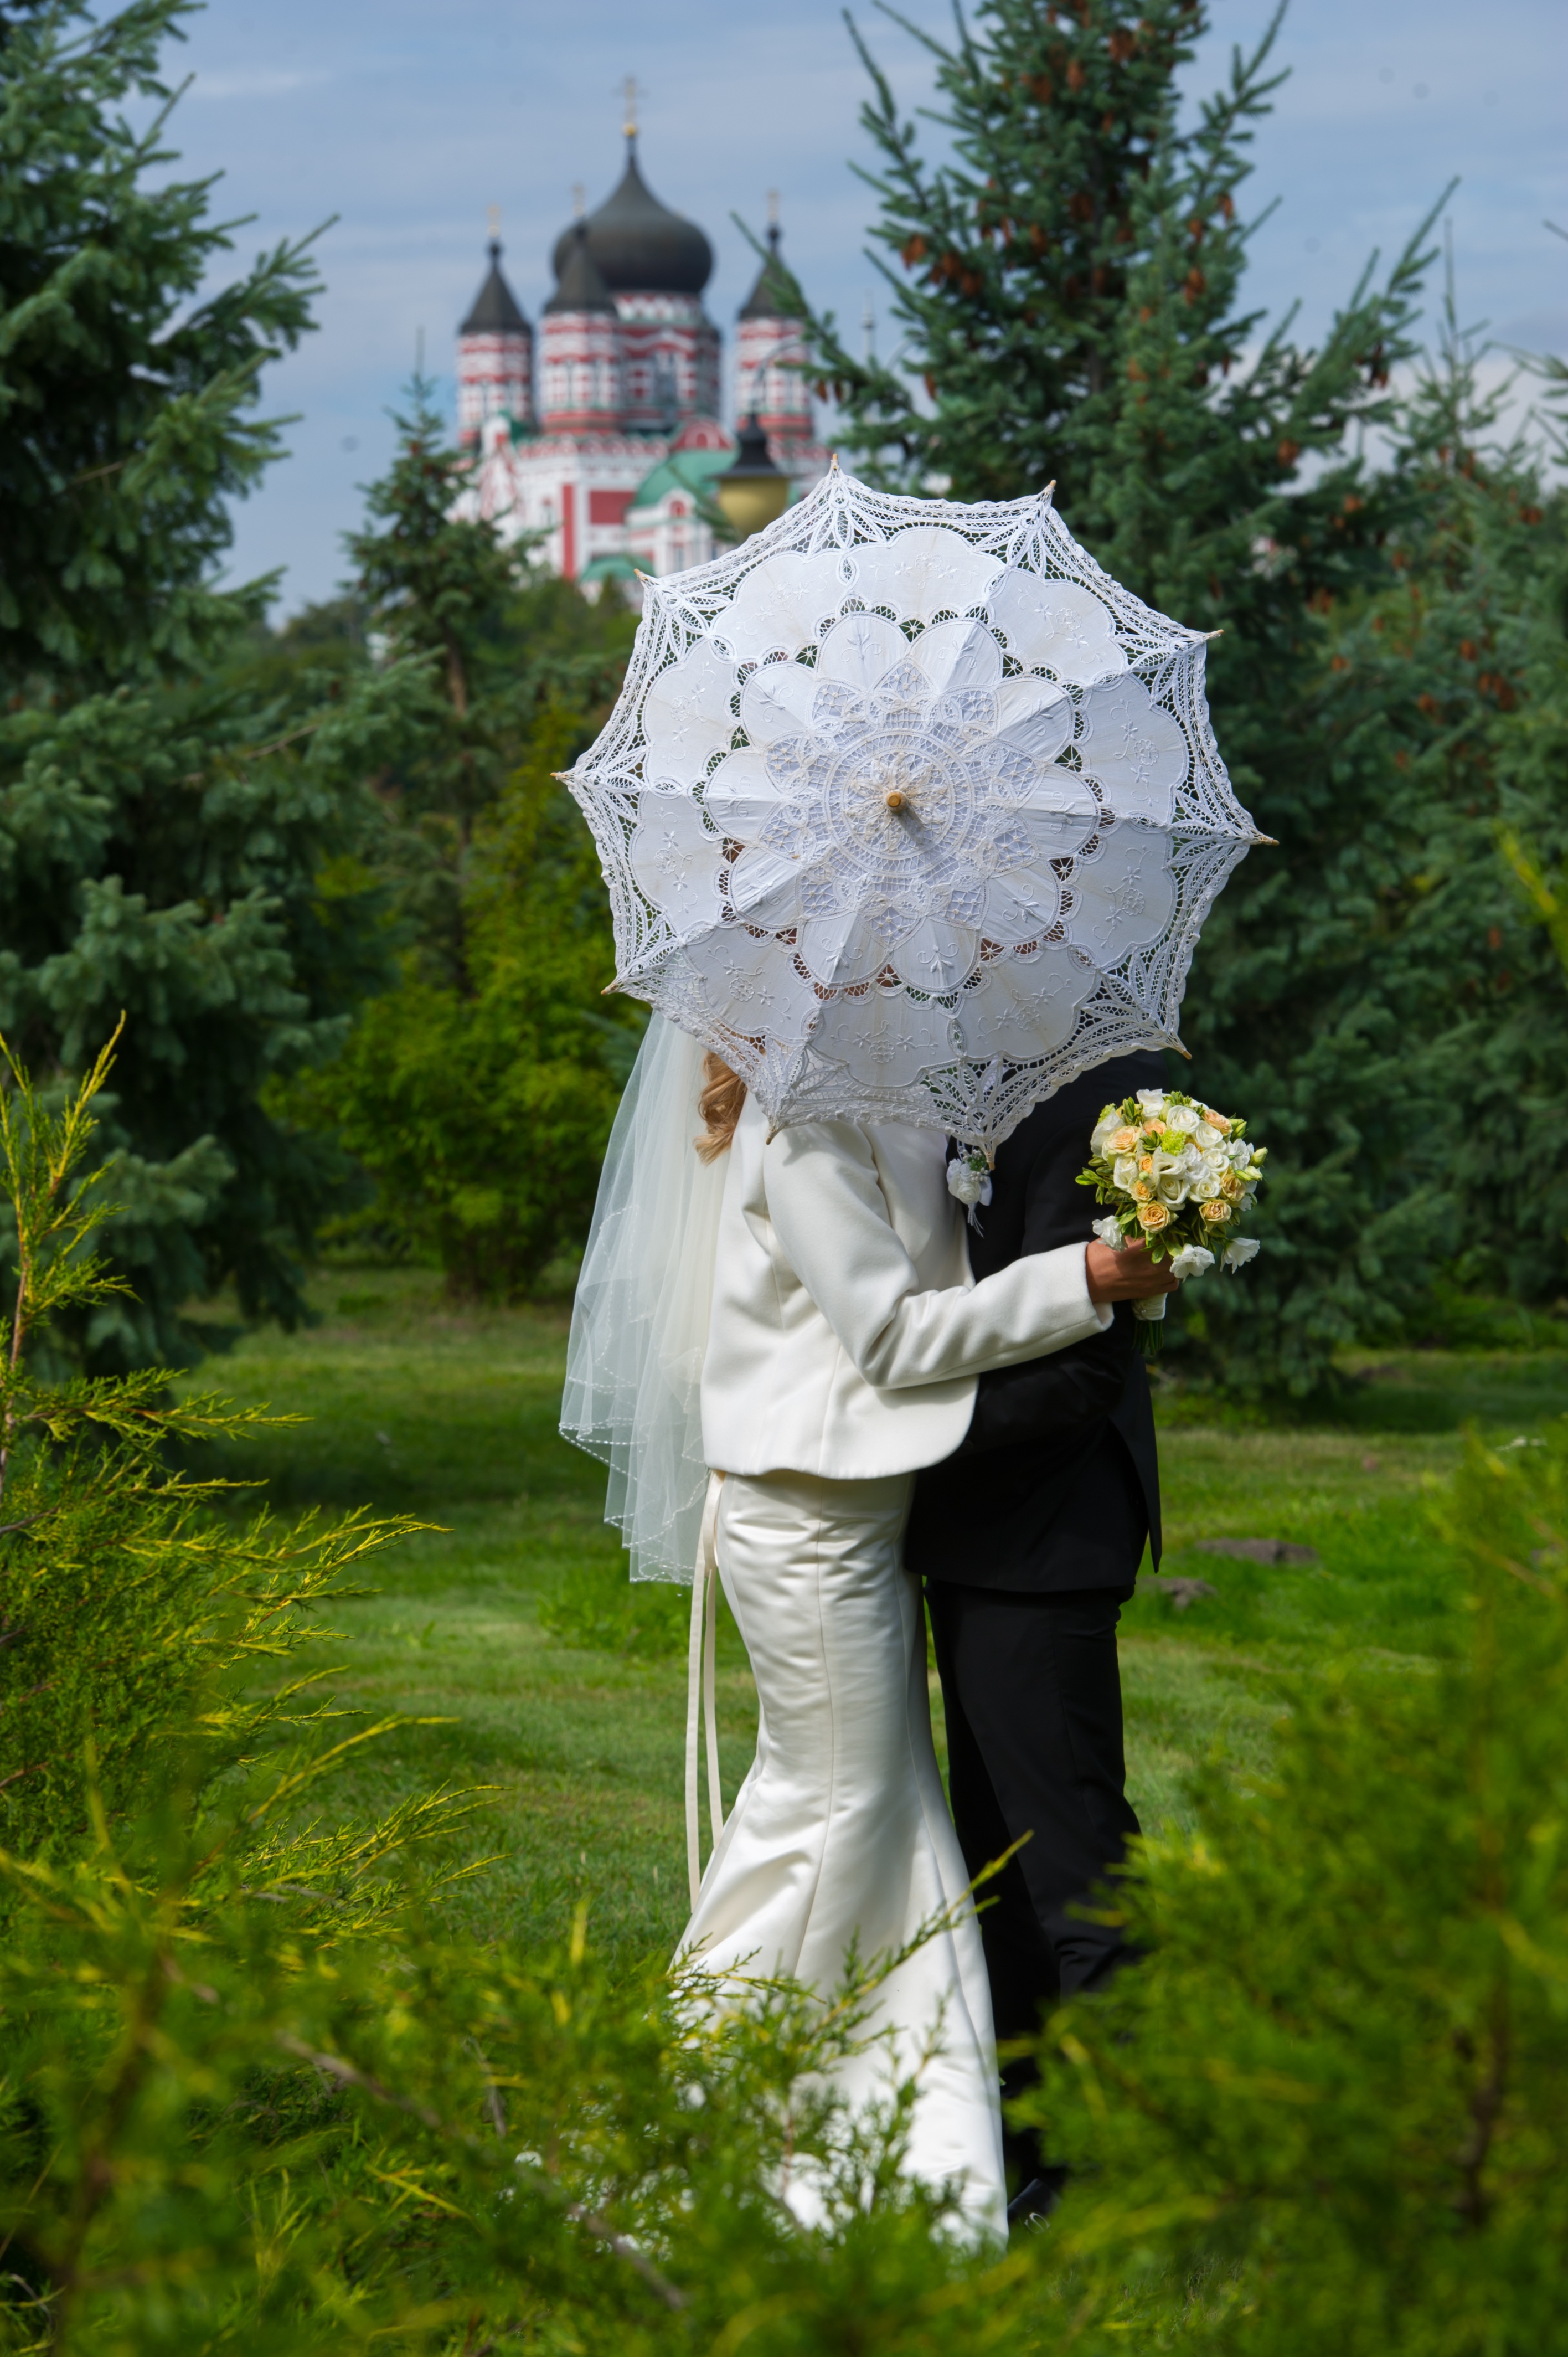
tree, nature, flower, monument, statue, bouquet, young, youth, umbrella, park, wedding, wedding dress, bride, trees, dress, temple, joy, green grass, white umbrella, shut an umbrella